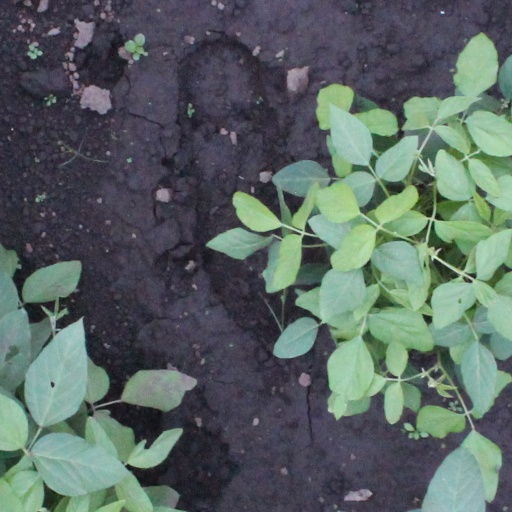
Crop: soybean